2020–21 North American winter

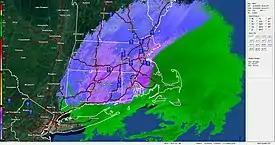
Radar imagery of a snowstorm associated with the remnants of Hurricane Zeta impacting New England with moderate to heavy snow on October 30

January and the new year began with a storm system moving from the Gulf of Mexico to the Northeast on New Year's Eve and New Year's Day. It produced a swath of wintry weather extending over 2,000 miles, and the system also produced up to of snow and over of ice in some areas. Later in the month, a storm originating in the Rocky Mountains produced a swath of wintry weather from New Mexico through Alabama, including areas such as Lubbock, Austin, Metro Houston, and Shreveport, some of which saw over 6 inches of snow accumulation. Towards the middle of the month, a blizzard impacted the Midwest and the interior Northeast, producing heavy snow and extremely gusty winds behind the system. During the last full week of January, a storm with winter weather spanning over 1,500 miles produced snowfall and mixed precipitation from the Midwest to the Northeast, as well as causing severe weather in the Southeast. It was shortly followed by a cold wave in the Northeast, in which wind chills dropped to as low as and that prompted an area of wind chill advisories. At the end of the month, a storm complex and atmospheric river event began to unfold in the Western United States, with snowfall totals as high as and rainfall totals over a foot in many areas, causing widespread flooding and mudslides. The system later became a nor'easter bringing heavy and impactful snow to both coastal and interior areas of the Northeast, with both the Boston and New York City metropolitan areas seeing of snow, in addition to causing over $1.8 billion in damages.